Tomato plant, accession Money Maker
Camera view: bottom (45 deg); turntable rotation: 30 degrees
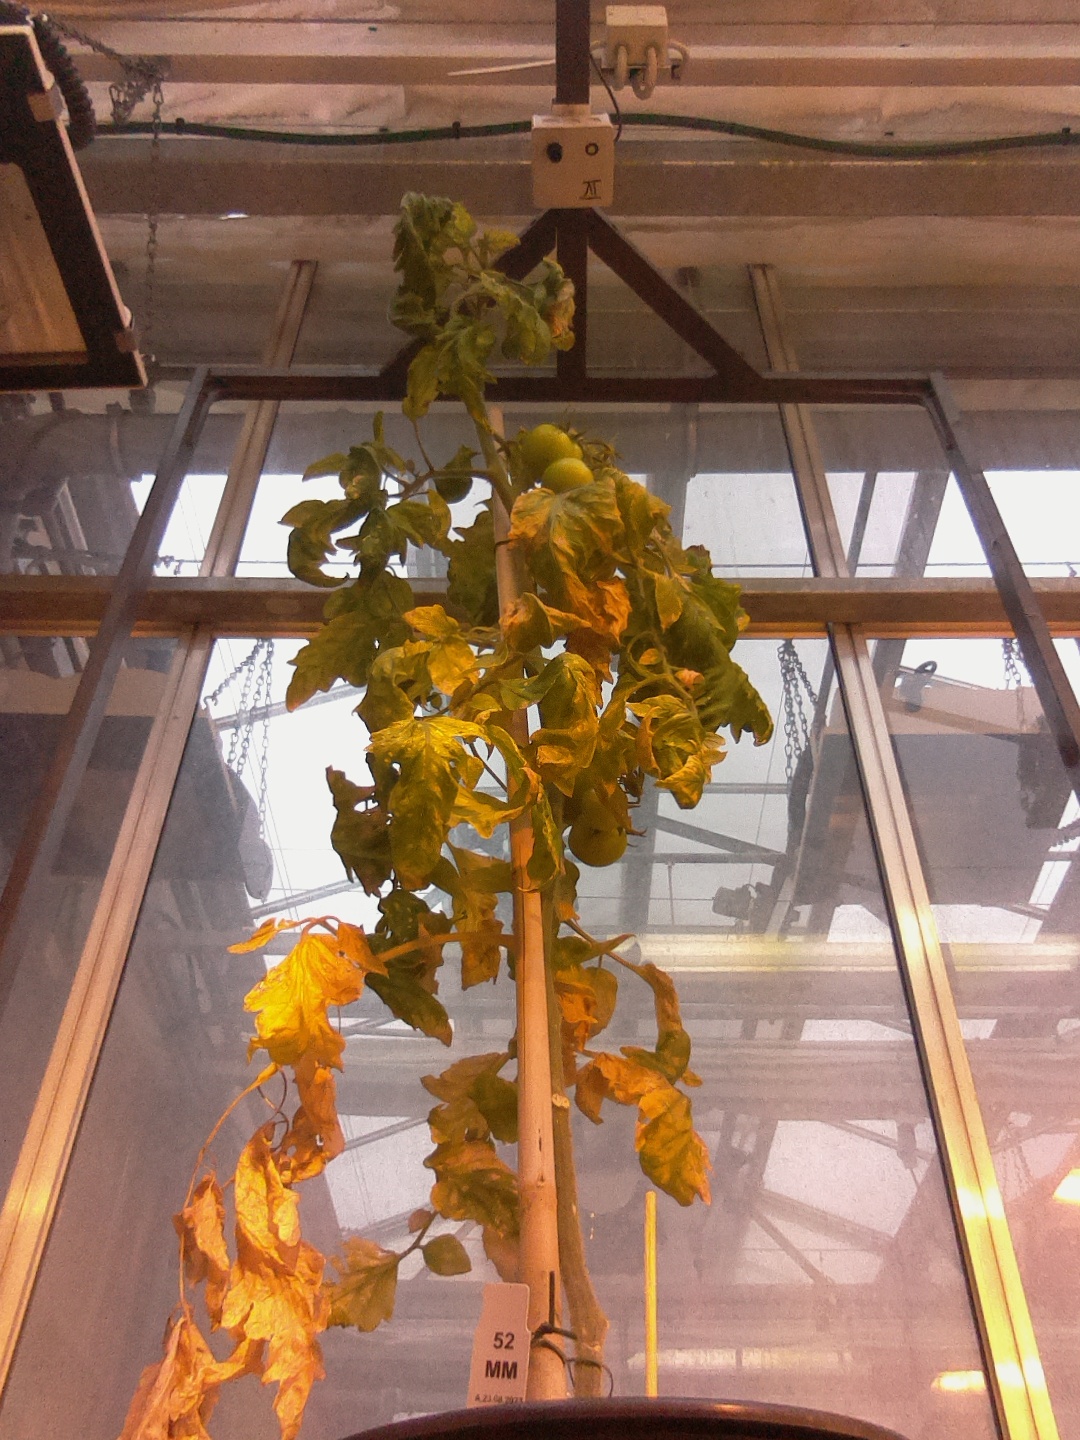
BBCH growth stage 79: 90% -100% of final fruit size